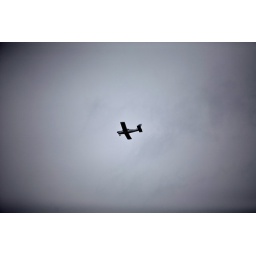
Look Mommy, there's an aeroplane up in the sky